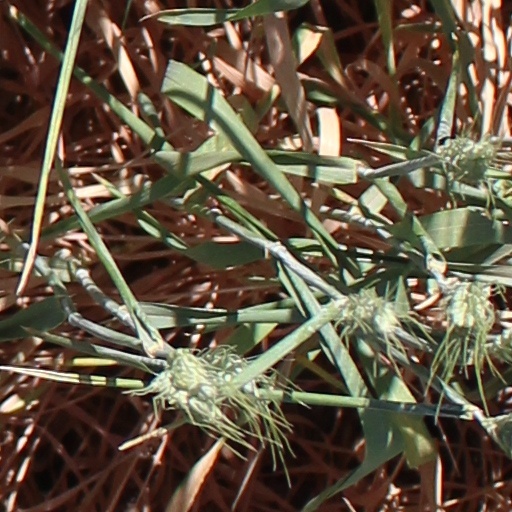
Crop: wheat